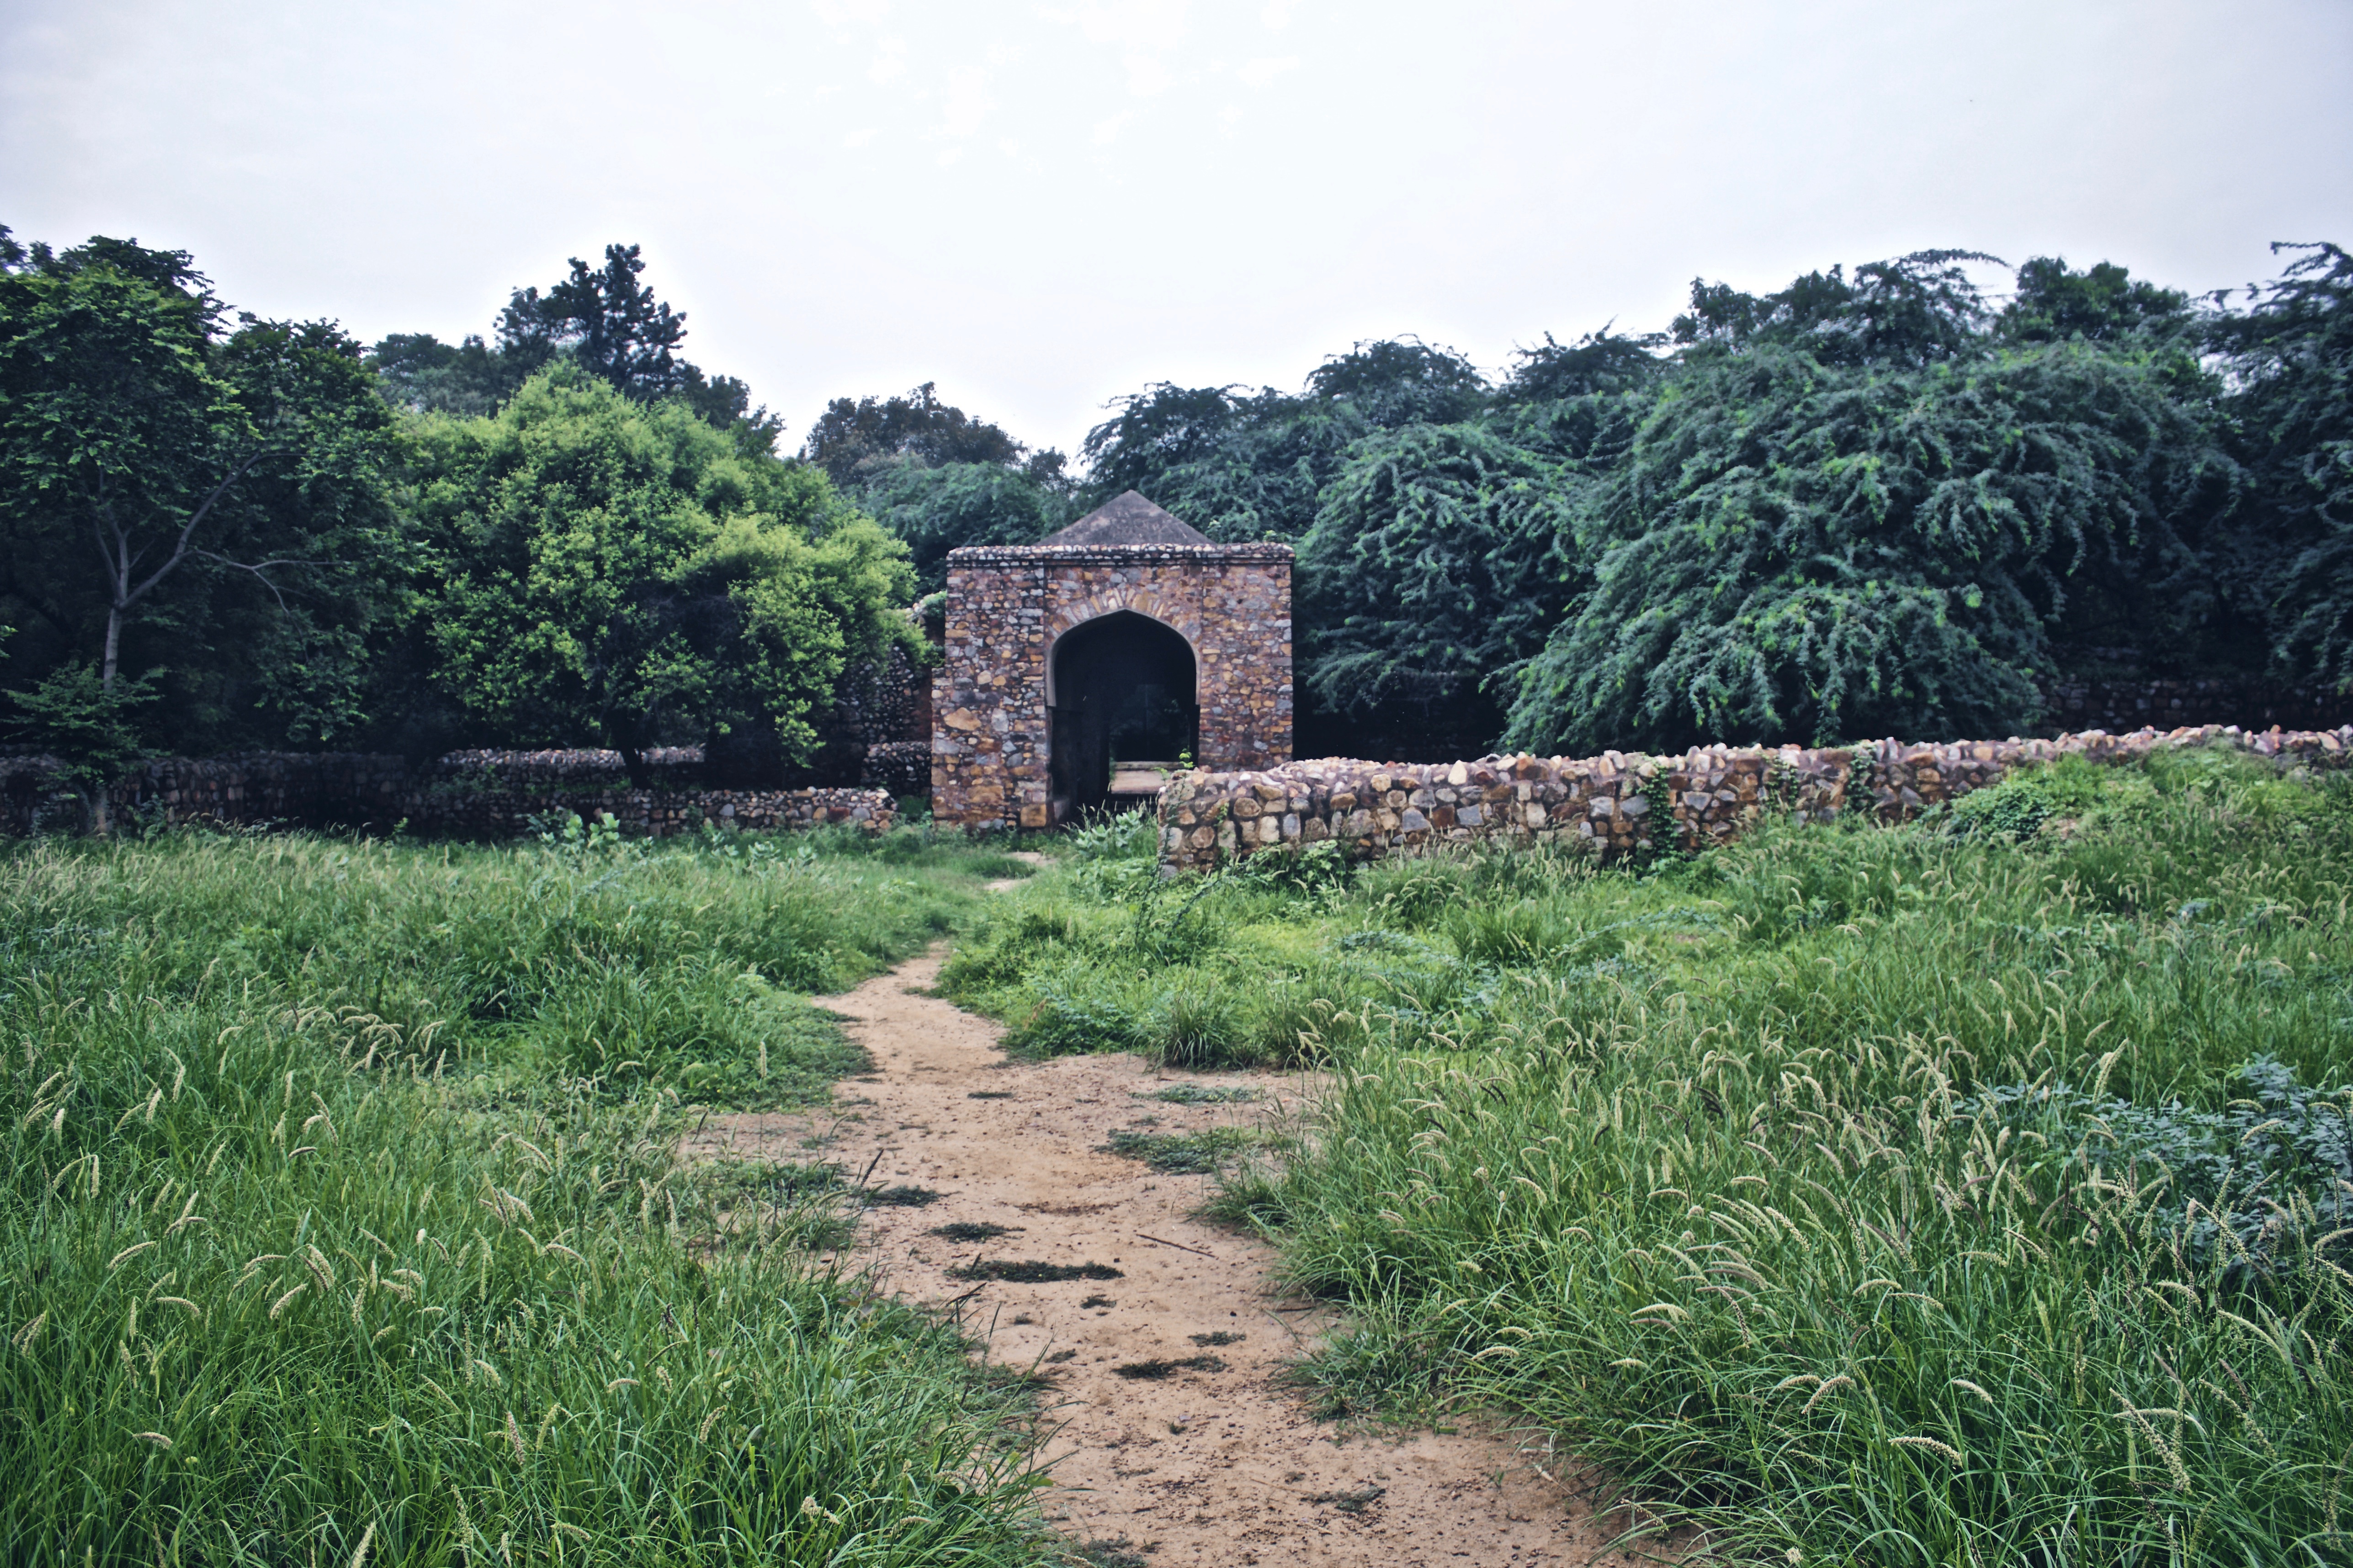
landscape, grass, farm, lawn, garden, ruins, rural area